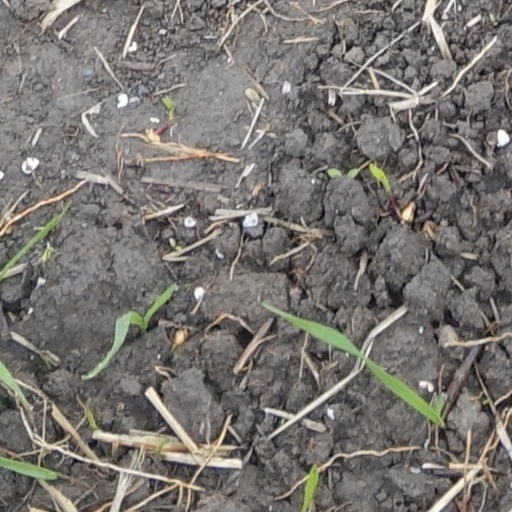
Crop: wheat